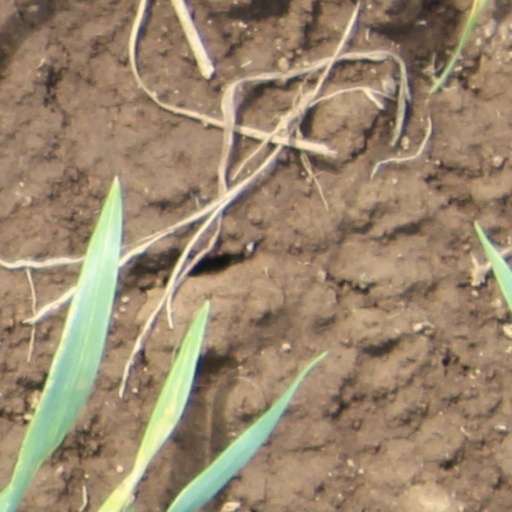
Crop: wheat